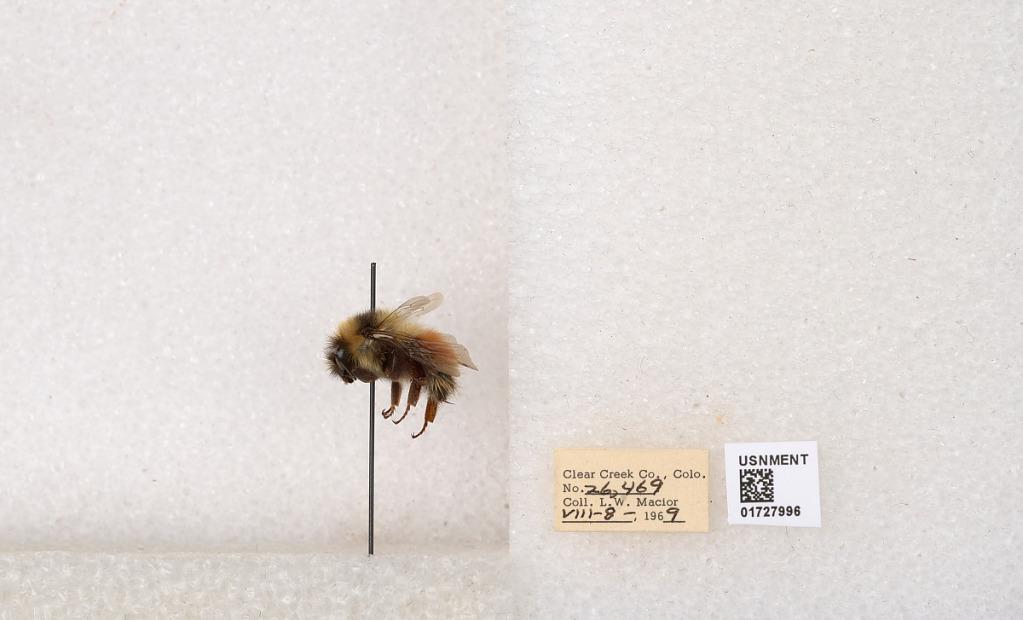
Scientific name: Bombus (Pyrobombus) sylvicola Kirby
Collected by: L. Macior
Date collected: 1969-8-8
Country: United States
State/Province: Colorado
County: Clear Creek
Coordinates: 39.7006, -105.694